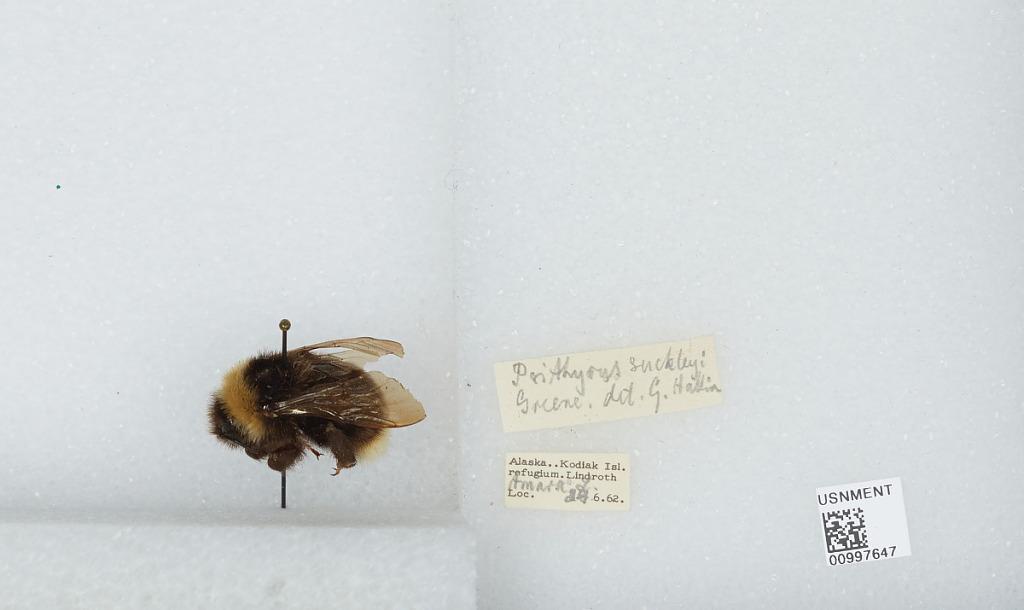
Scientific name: Bombus (Psithyrus) ashtoni (Cresson)
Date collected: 1962-6-24
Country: United States
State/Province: Alaska
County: Kodiak Island
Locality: Kodiak Island
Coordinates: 57.7931, -152.394
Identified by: Hallin, G.